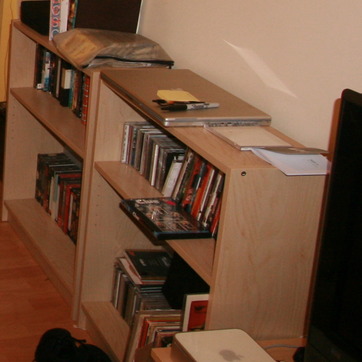
Material: paper